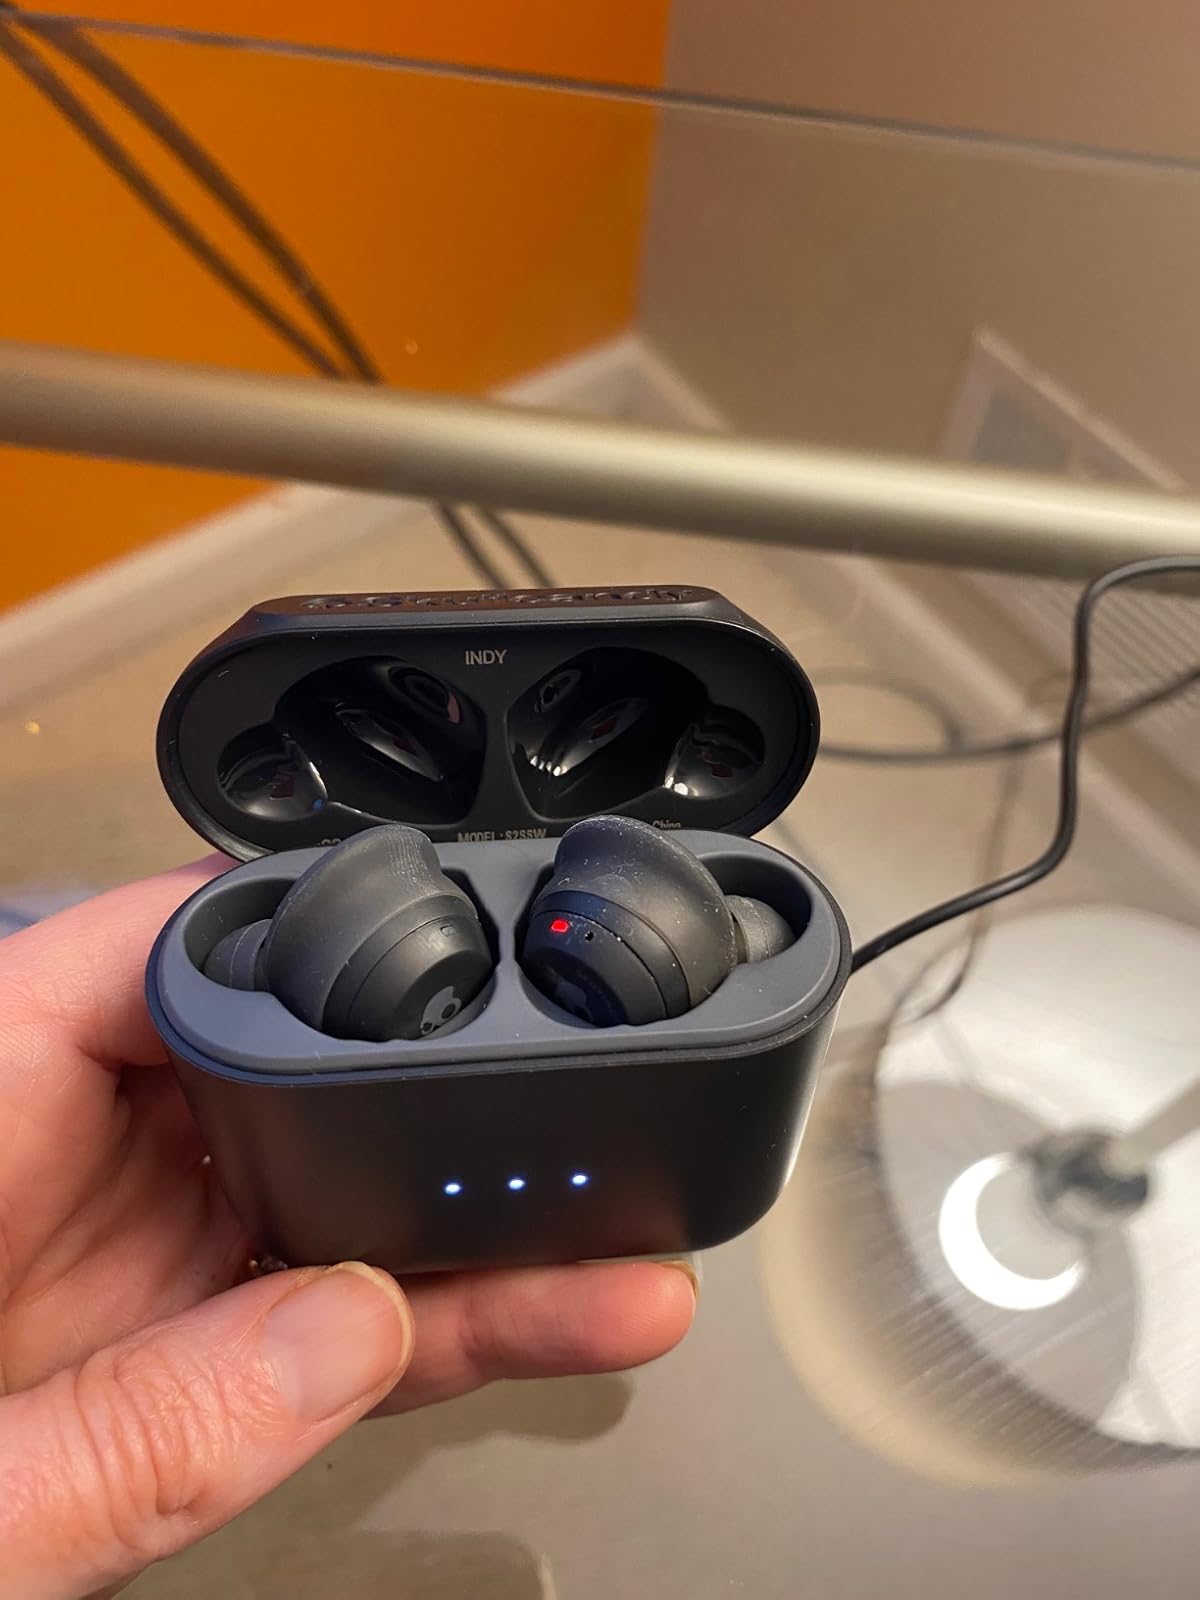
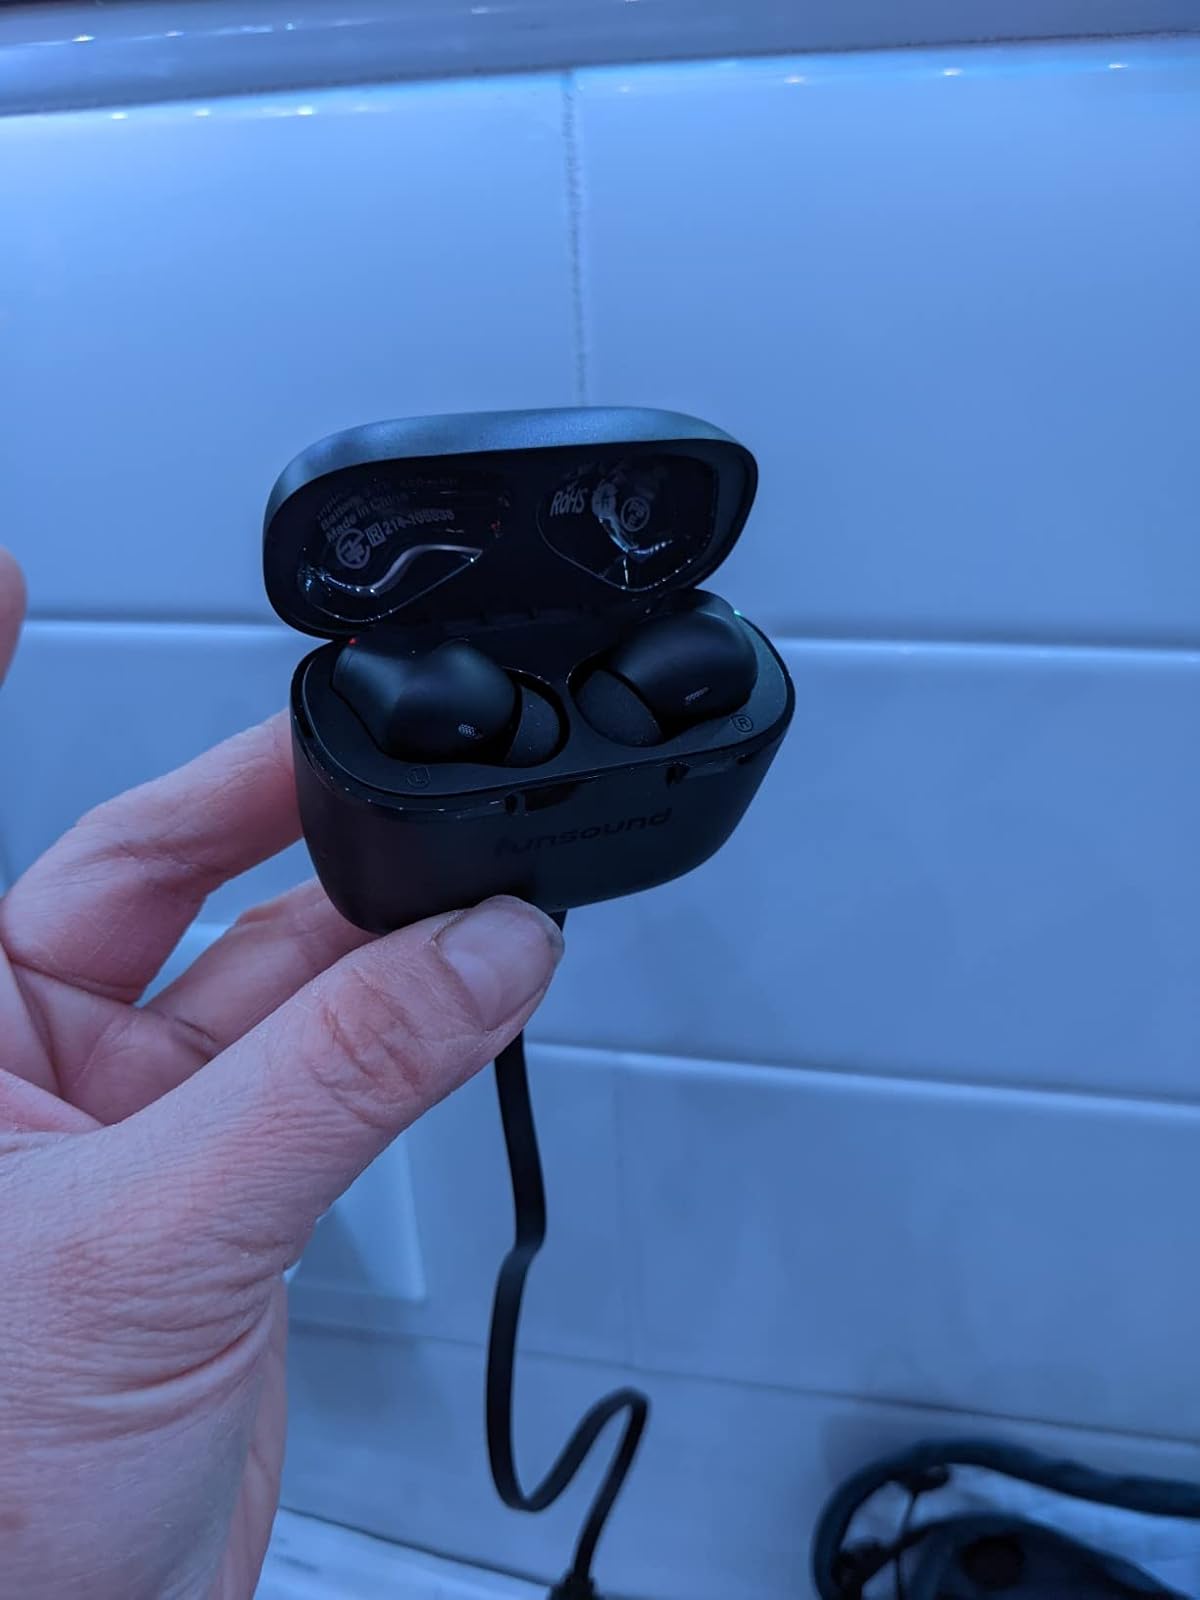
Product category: earbuds
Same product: no